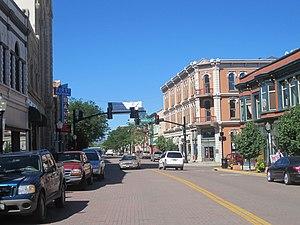
La ville de Trinidad est le siège du comté de Las Animas, situé dans le Colorado, aux États-Unis.